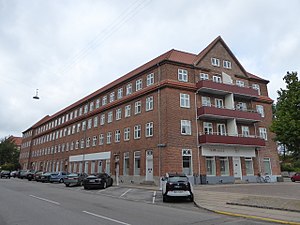
Boligforeningen AAB
AAB Afdeling 14 ved Edvard Griegs Gade på Østerbro i København.
Boligforeningen AAB, blev stiftet 12. marts 1912 som en af Københavns første almene boligorganisationer. Foreningen arbejdede for at skaffe billige og tidssvarende lejligheder til arbejderklassen og var tæt knyttet til arbejderbevægelsen og Socialdemokratiet. I dag administrerer AAB ca. 100 boligafdelinger i hovedstadsområdet med 18.000 boliger.